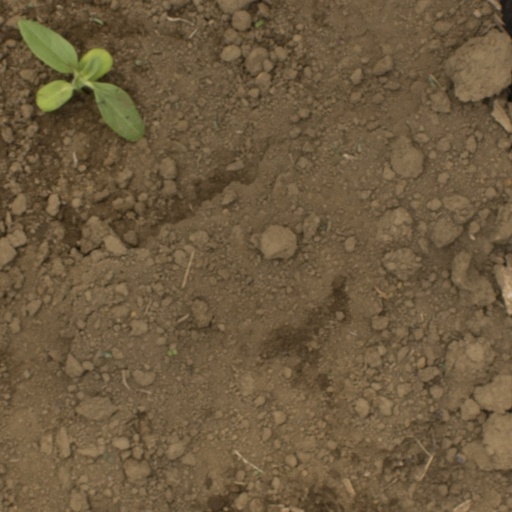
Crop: Jerusalem artichoke